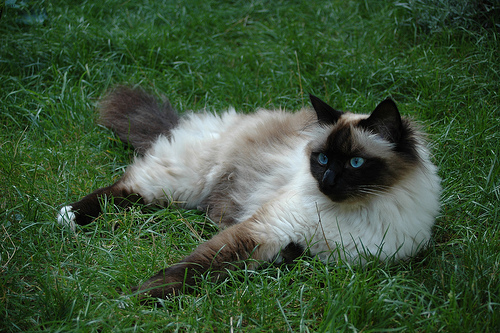
Animal: cat
Breed: birman